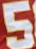
Number: 5